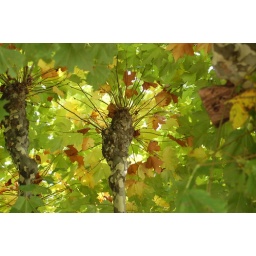
Tree with lush green and brown leaves on a Autumn afternoon taken in Rapperswil, Switzerland